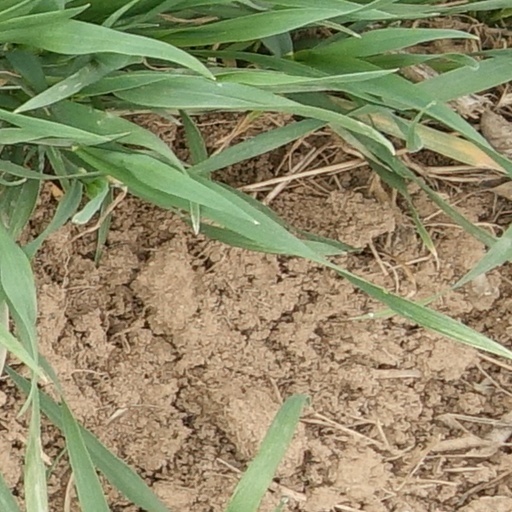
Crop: wheat